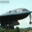
Label: airplane